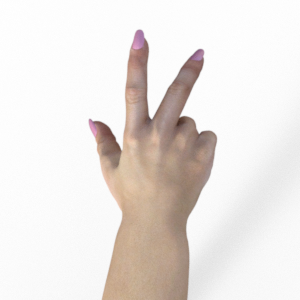
Label: scissors